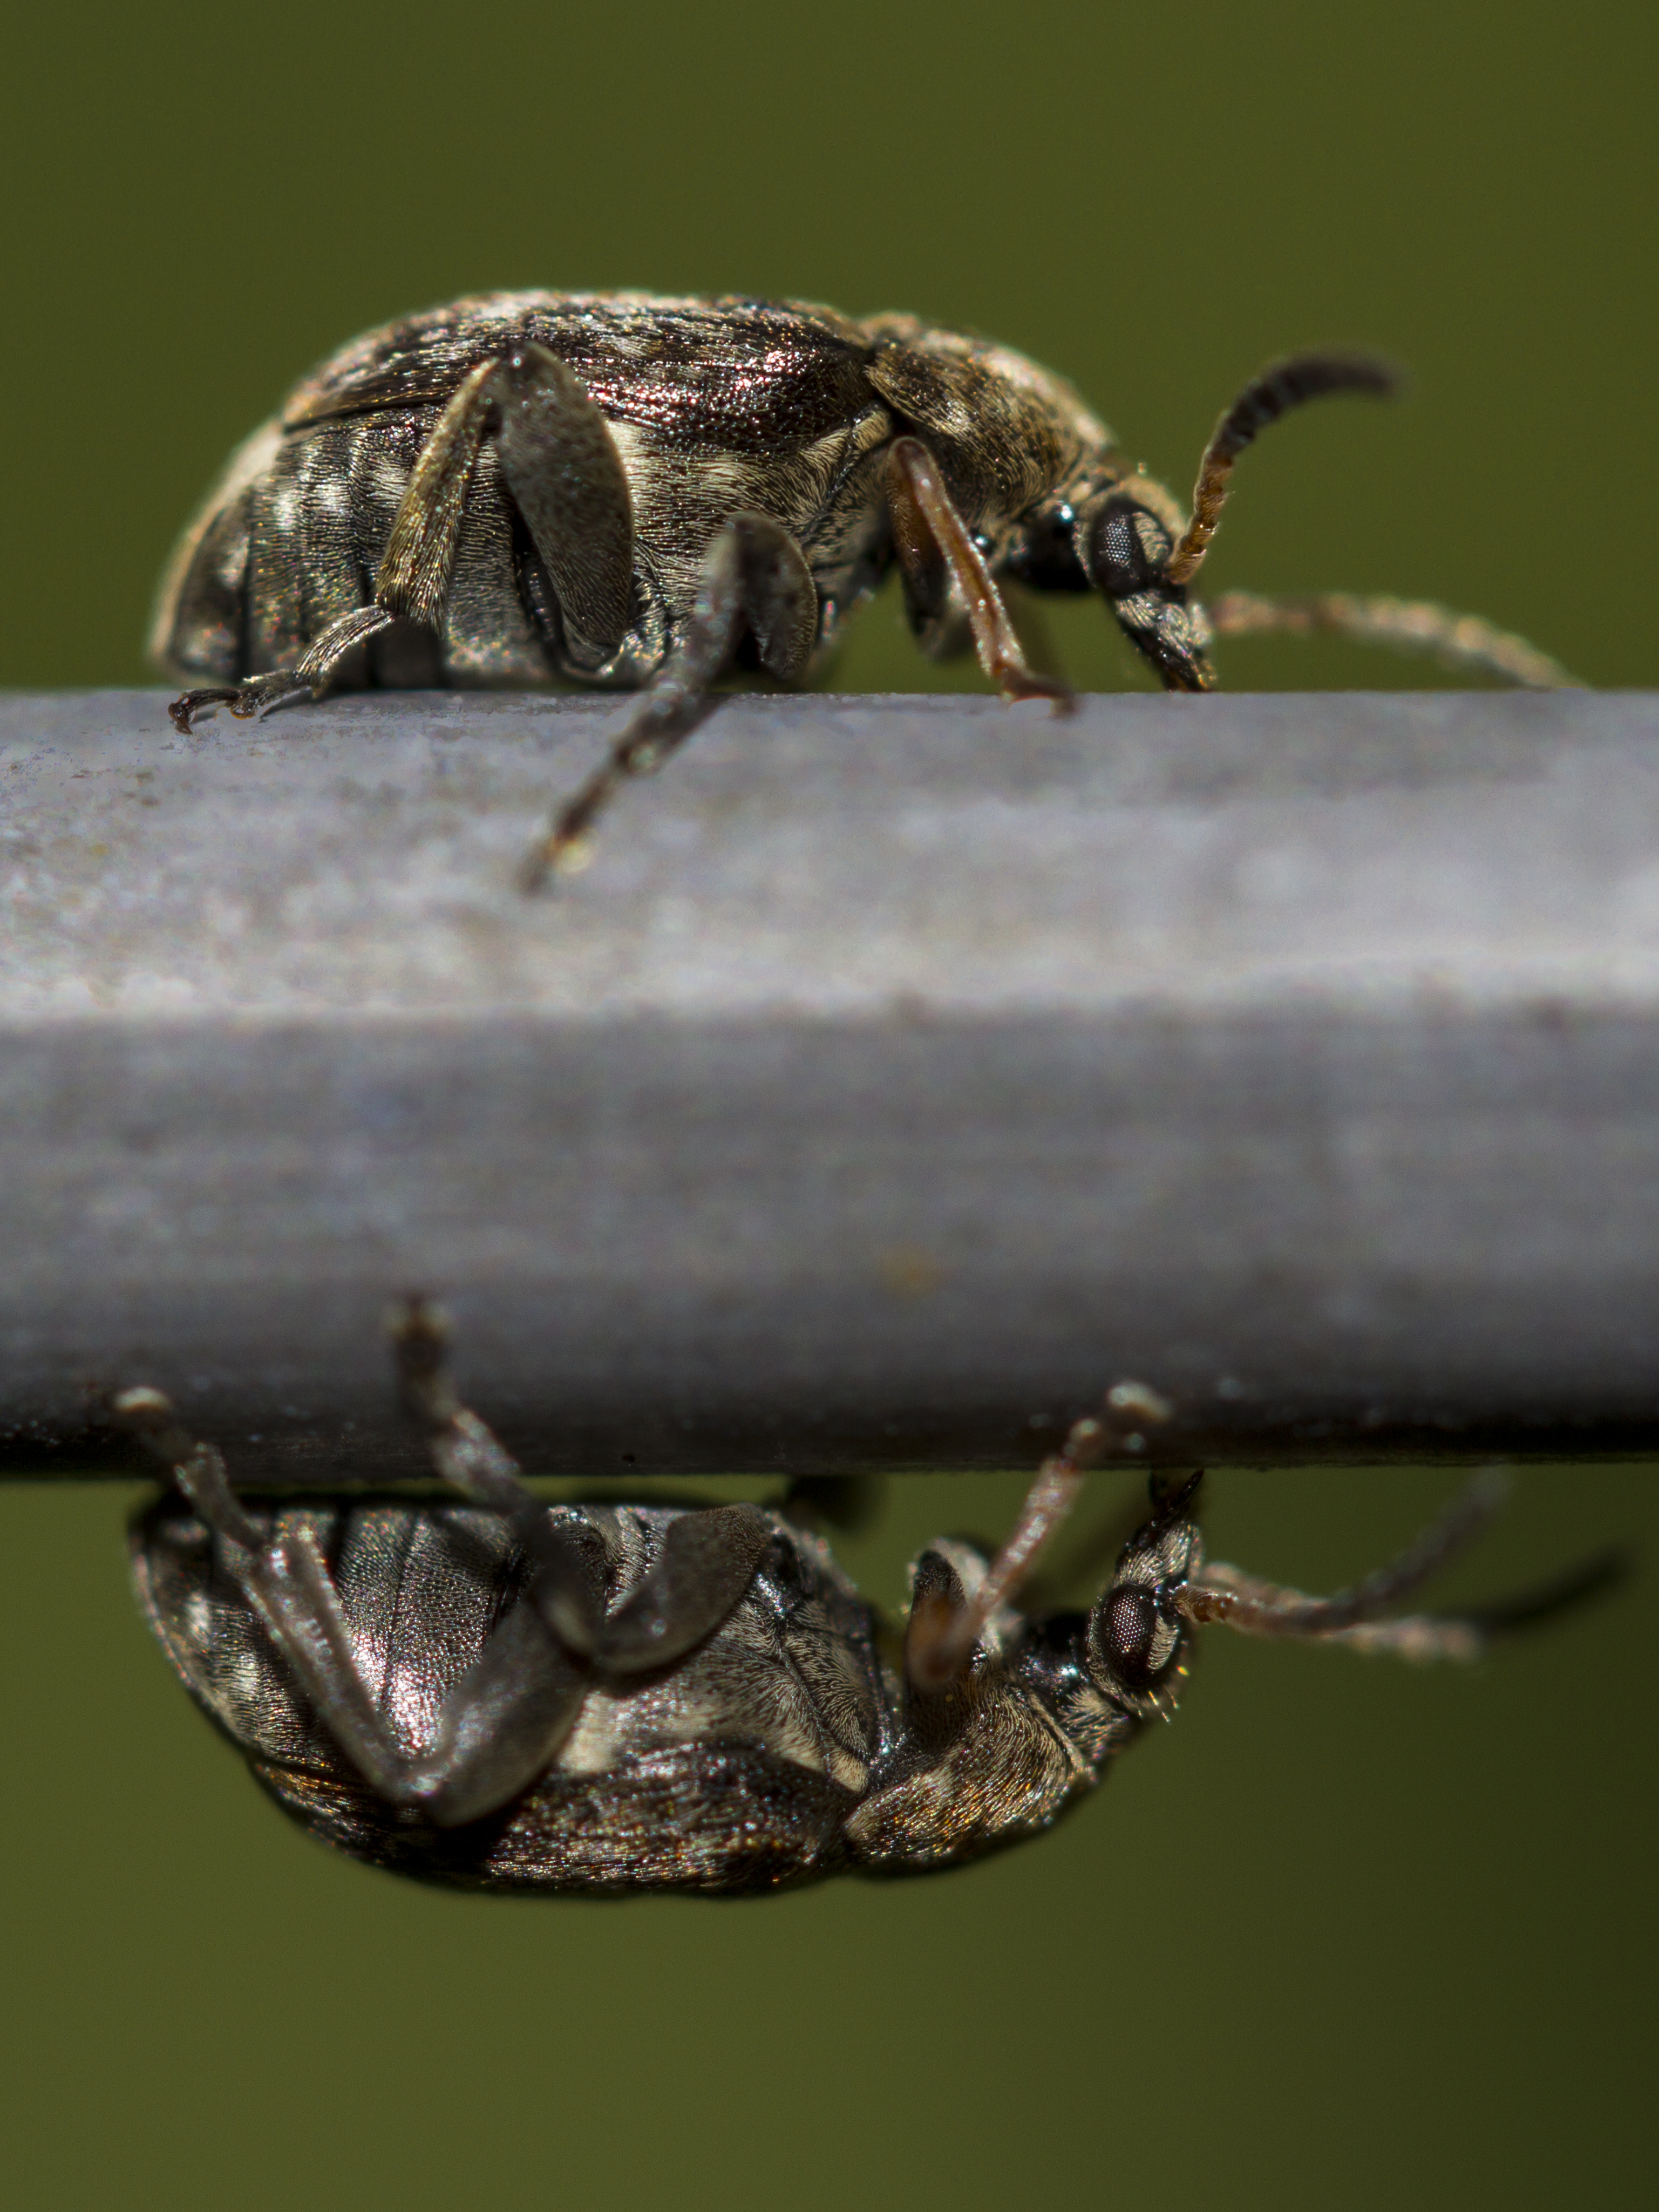
leaf, wildlife, insect, macro, garden, fauna, invertebrate, close up, outdoors, uk, composite, canon7d, dof, nikkvalentine, peterborough, extensiontubes, weevil, canon60mmmacrousm, macro photography, bruchidiusvarius